Czech Centres

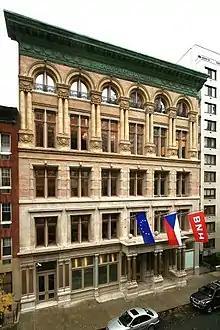
The Czech Center in New York

Czech Centres is an organization of the Ministry of Foreign Affairs of the Czech Republic consisting of offices in 26 countries throughout three continents. It was established for the promotion of the Czech history, culture, language, tourism and trade abroad. It is considered an active instrument of foreign policy of the Czech Republic through public diplomacy.